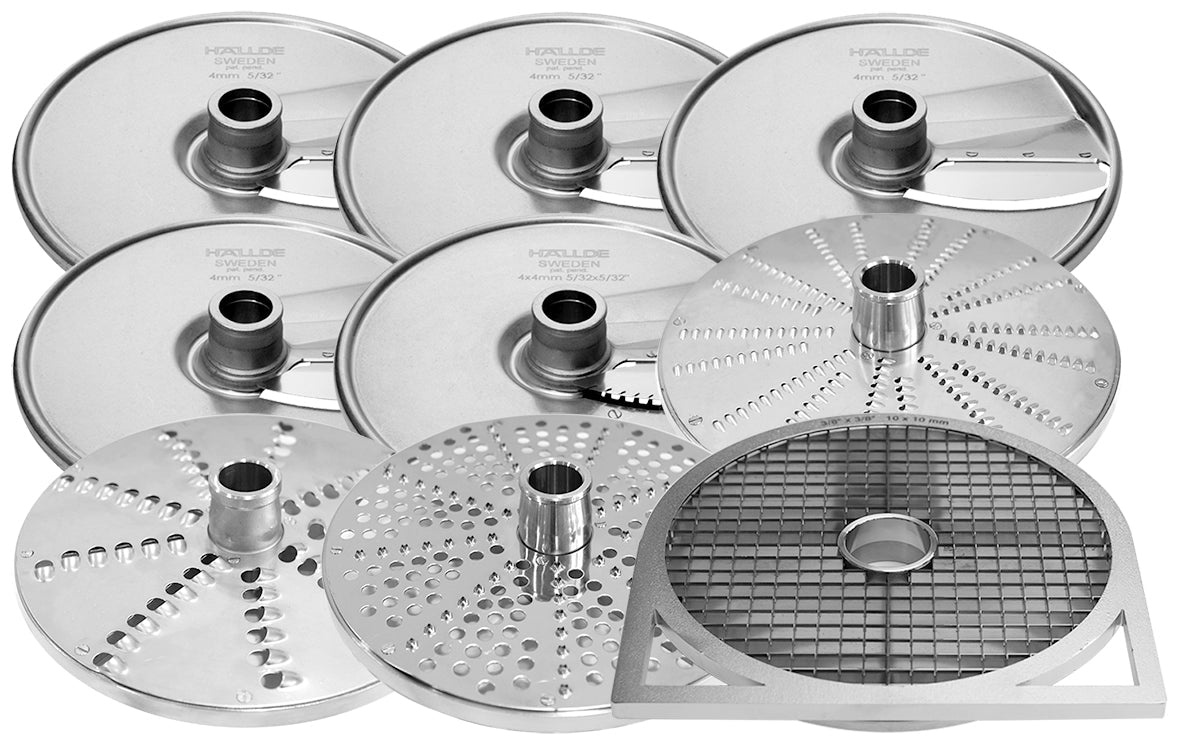
Hallde Julienne Cutter 2x6 mm RB-HA63348
Cut julienne of firm products for soups, salads, stews, decorations etc. Suitable to cut slightly curved potato chips/French fries. Please note this product is the julienne cutter blade only, not the entire machine
Brand: Hallde
Category: Home & Garden > Kitchen & Dining > Kitchen Appliance Accessories > Food Processor Accessories > Mincer Attachments